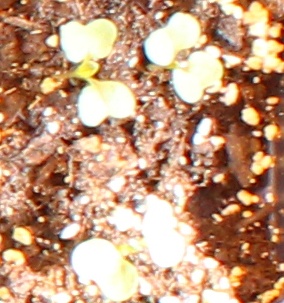
Label: Canola